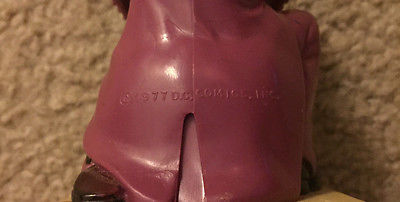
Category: stapler